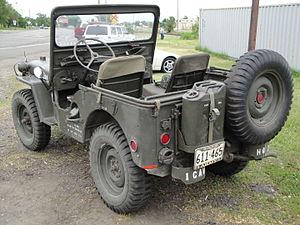
La Jeep Willys M38 ou Willys MC, qui se nomme officiellement ¼ TON 4 x 4 UTILITY TRUCK M38, est la première Jeep conçue dans les années 1950 pour l'armée américaine depuis le Willys MB et son clone le Ford GPW de la seconde guerre mondiale. Le Willys M38 est une version renforcée de la Jeep CJ-3A et utilise une série de pièces standardisées par l'armée. Les exigences de l'armée, dont une plus grande capacité portante, ont alourdi le Willys M38 de sorte que le moteur à tête plate de 60 HP, déjà utilisé par le Willys MB, n'est plus assez puissant; on doit utiliser un rapport plus démultiplié pour les différentiels et le boitier de transfert. Cela hâte la production, dès la fin de 1952, de son successeur plus spacieux, le Willys M38A1 aux ailes rondes et au capot surélevé pour accommoder le moteur de type F à valves d'admission en tête.